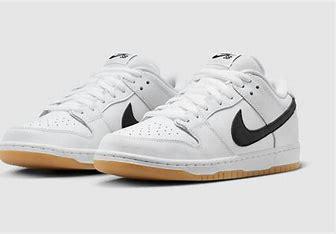
Brand: Nike
Model: SB Dunk Pro